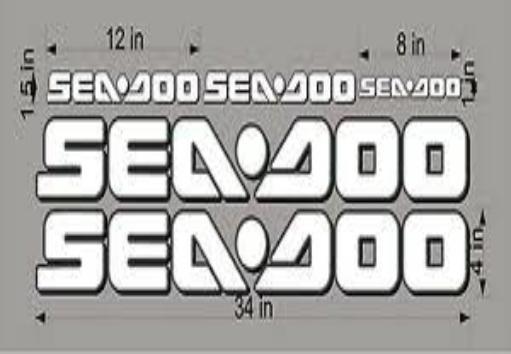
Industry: Sports